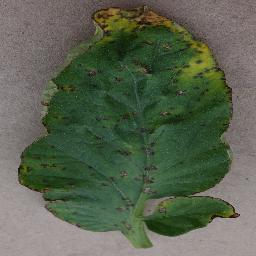
Label: Tomato___Bacterial_spot